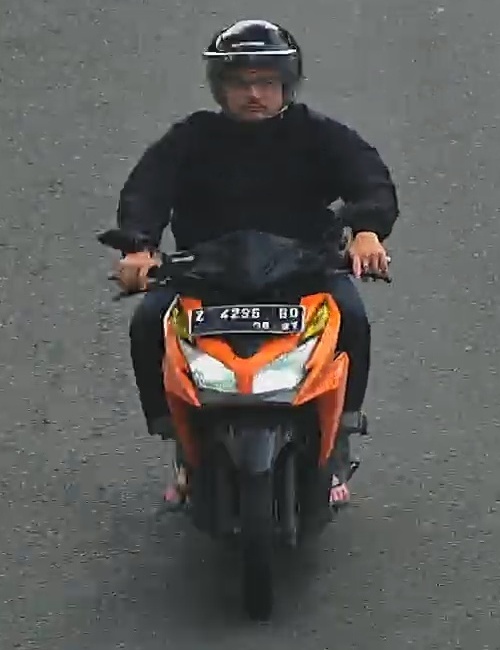
person-with-helmet: 1
person-without-helmet: 0